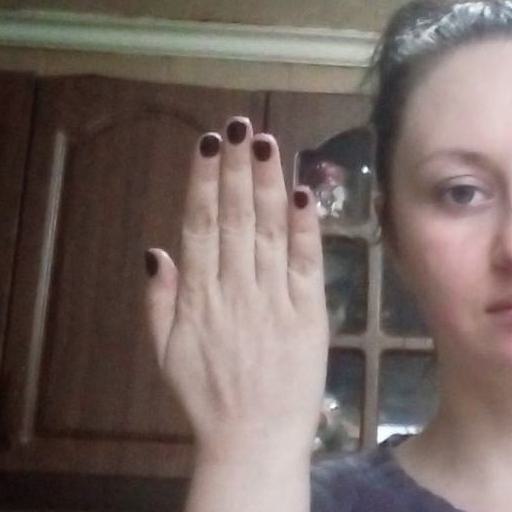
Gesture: stop_inverted